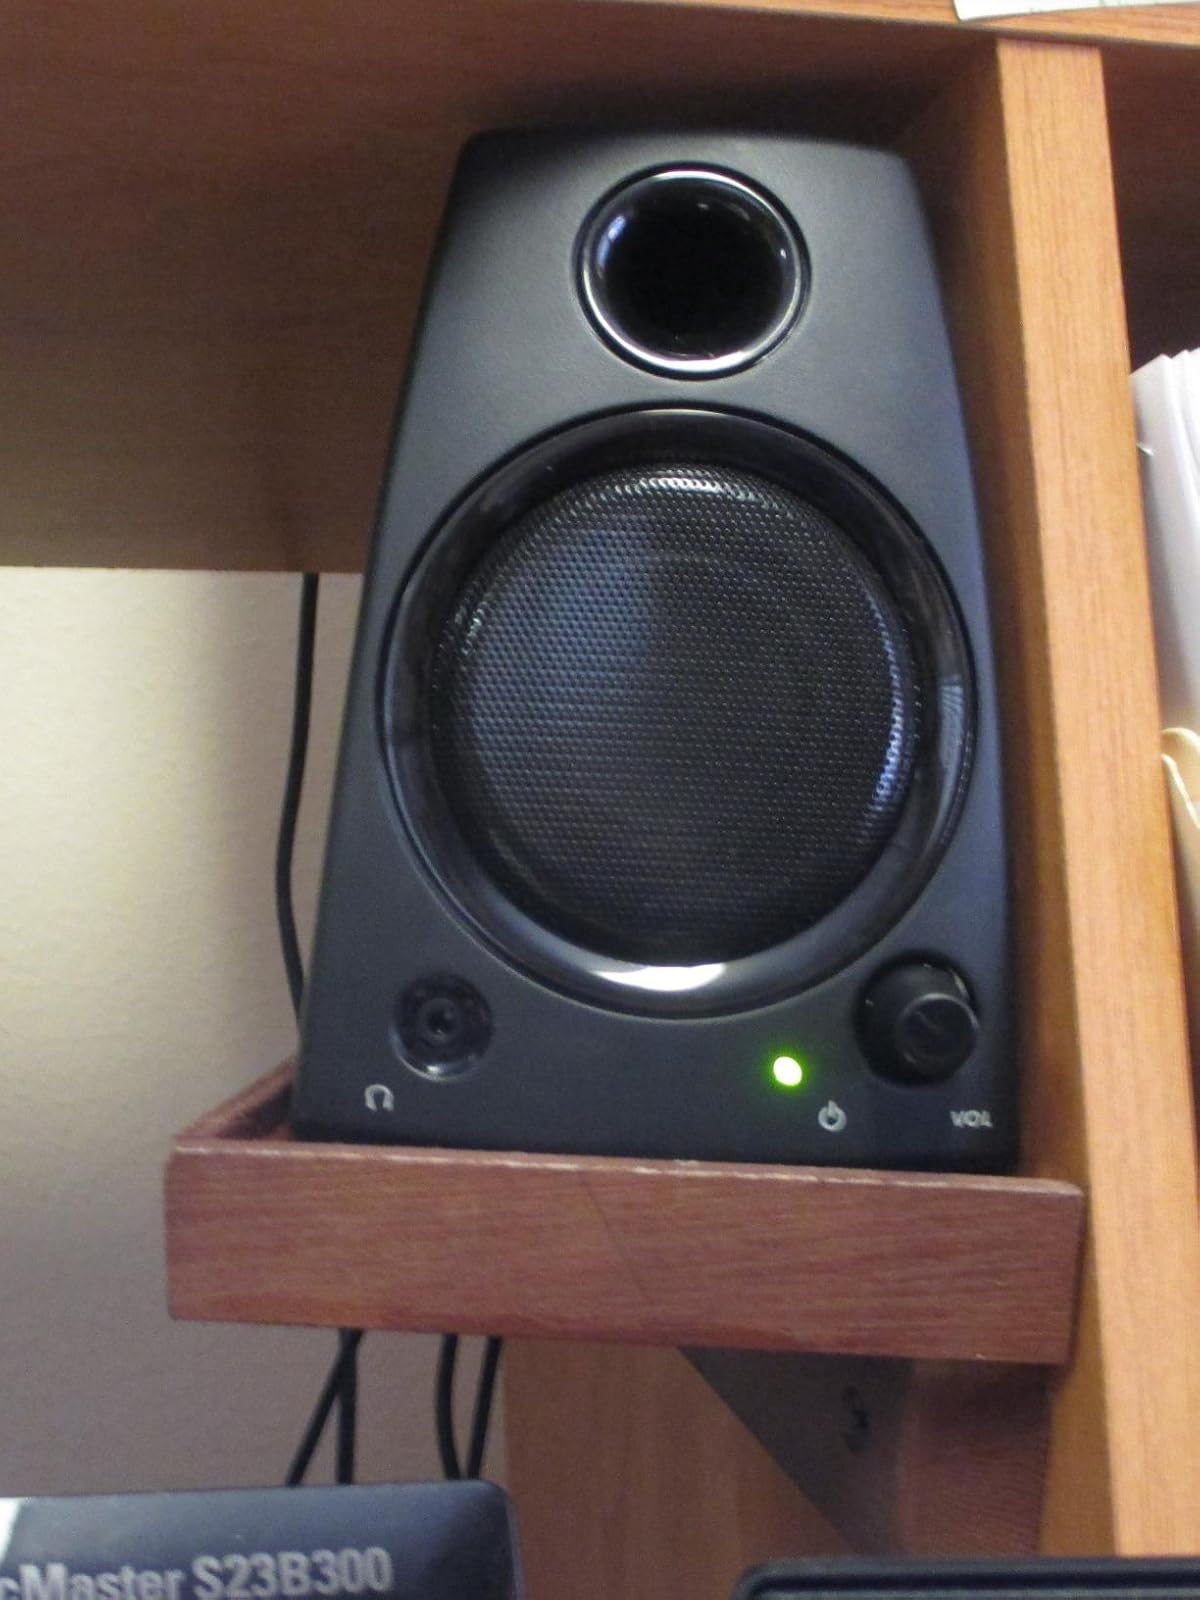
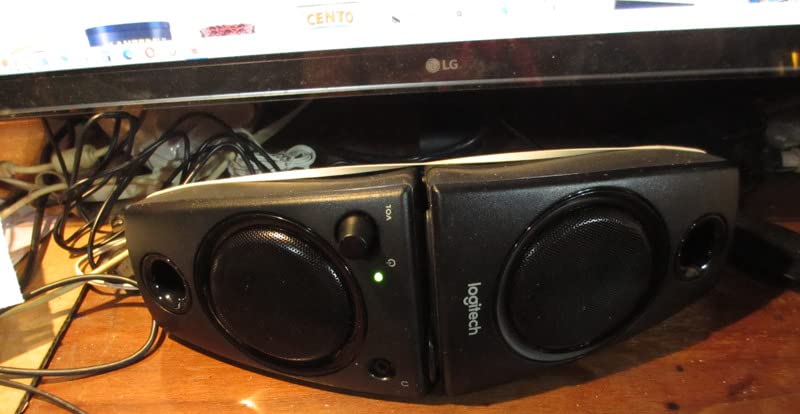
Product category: speaker
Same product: yes